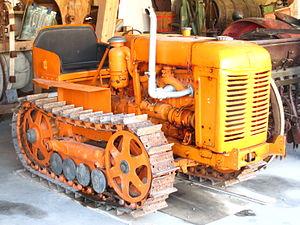
Le Fiat 25 est un tracteur agricole fabriqué par le constructeur italien Fiat Trattori. Présenté en 1951, grâce à son succès auprès des petits agriculteurs, il restera en production jusqu'à la fin des années 1950. Plus de 45.000 exemplaires ont été vendus. Ce modèle remplace le fameux Fiat 600 de 1948.
Fiat Trattori est une société du groupe Fiat, créée le 11 juillet 1899 à Turin par Giovanni Agnelli. Fiat Trattori était spécialiste du matériel agricole et un grand constructeur de tracteurs, mais a désormais fusionné avec New Holland pour former le groupe CNH Global dont Fiat est le propriétaire.